Fisher (animal)

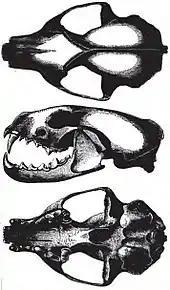
Skull diagram

The Latin specific name "pennanti" honors Thomas Pennant, who described the fisher in 1771. Buffon had first described the creature in 1765, calling it a "pekan". Pennant examined the same specimen, but called it a fisher, unaware of Buffon's earlier description. Other 18th-century scientists gave it similar names, such as Schreber, who named it "Mustela canadensis", and Boddaert, who named it "Mustela melanorhyncha". The fisher was eventually placed in the genus "Martes" by Smith in 1843. In 2008, advances in DNA analysis allowed a more detailed study of the fisher's evolutionary history. The fisher and the genus "Martes" were determined to have descended from a common ancestor, but the fisher was distinct enough to put it in its own genus. It was decided to create the genus "Pekania" and reclassify the fisher as "Pekania pennanti".